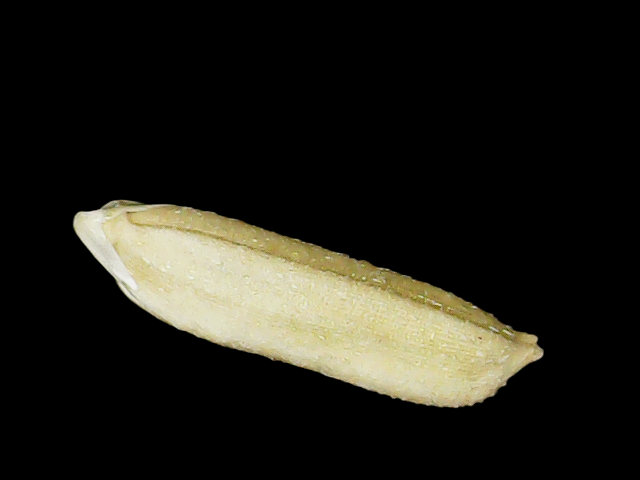
Rice variety: Binadhan21